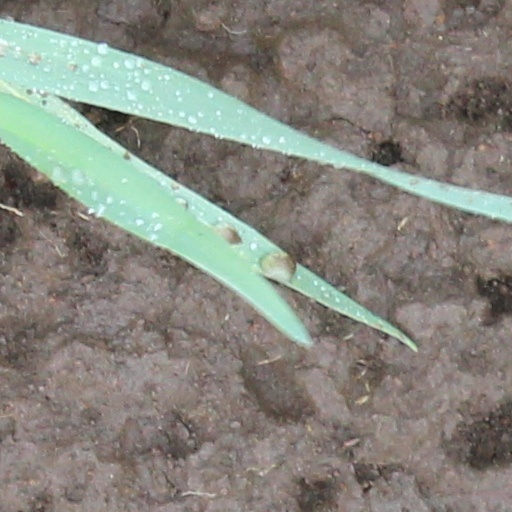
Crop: wheat